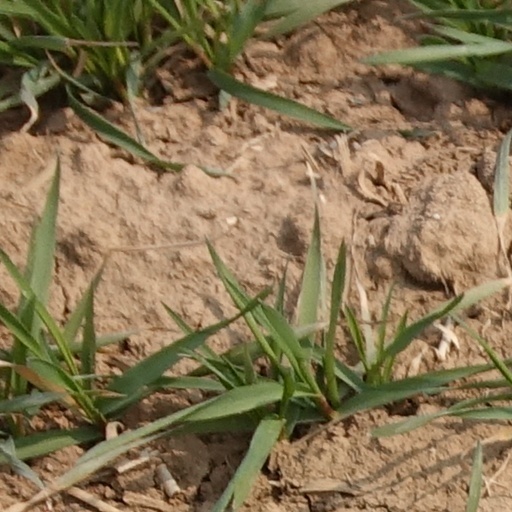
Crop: wheat